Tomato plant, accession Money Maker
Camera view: vertical (180 deg); turntable rotation: 240 degrees
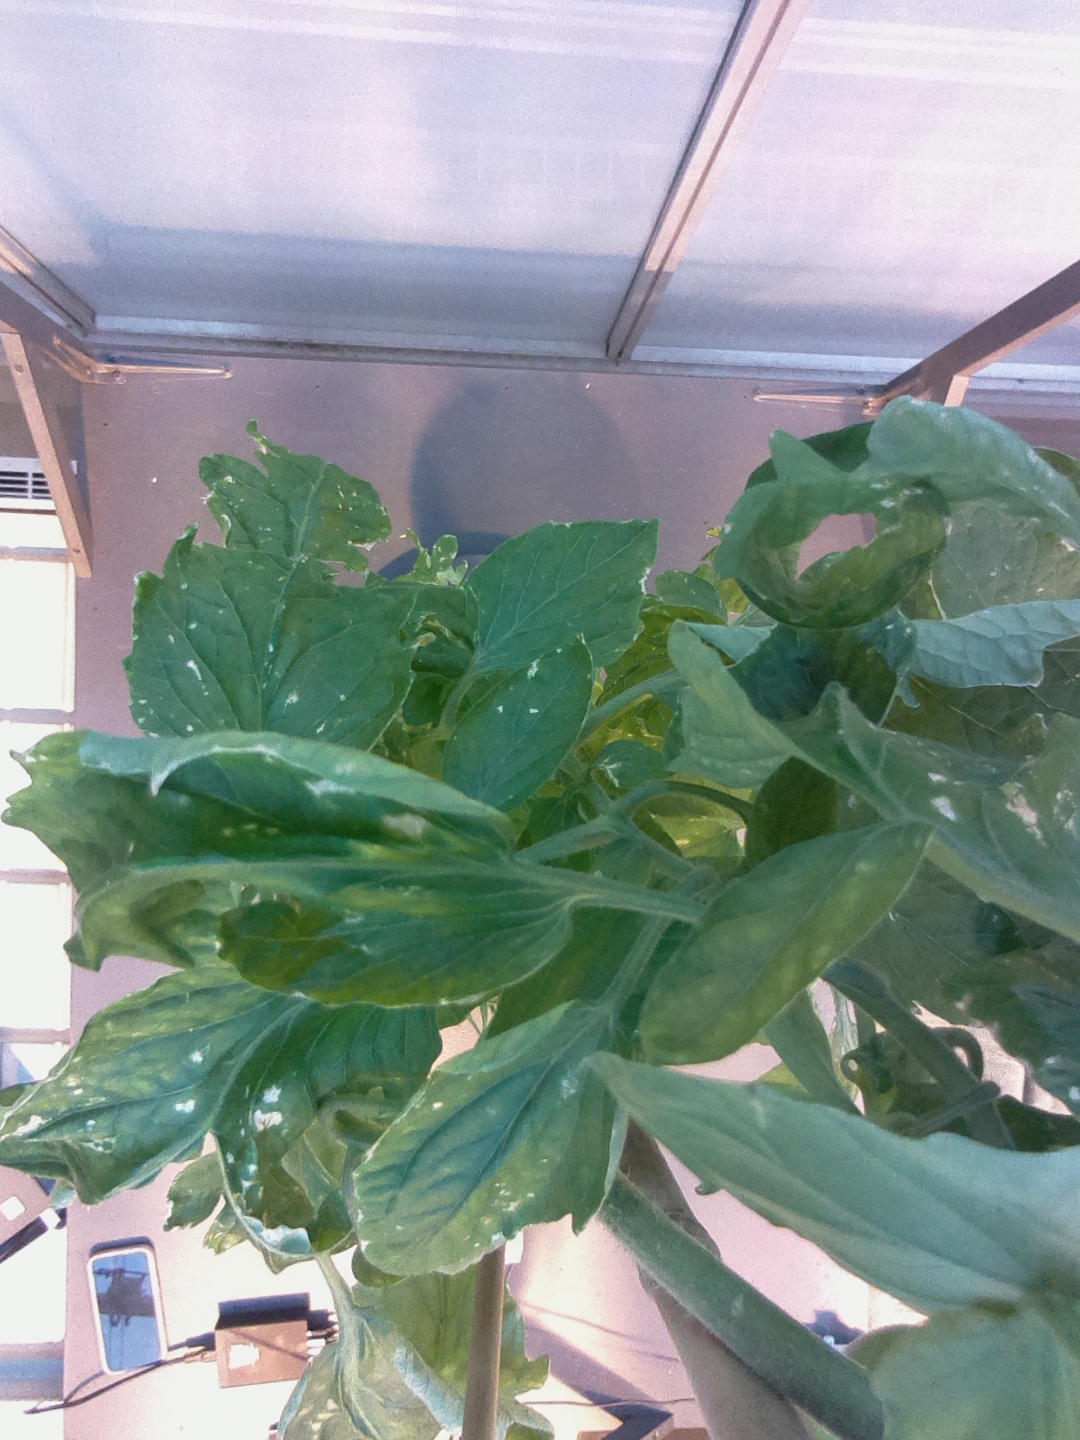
BBCH growth stage 79: 90% -100% of final fruit size